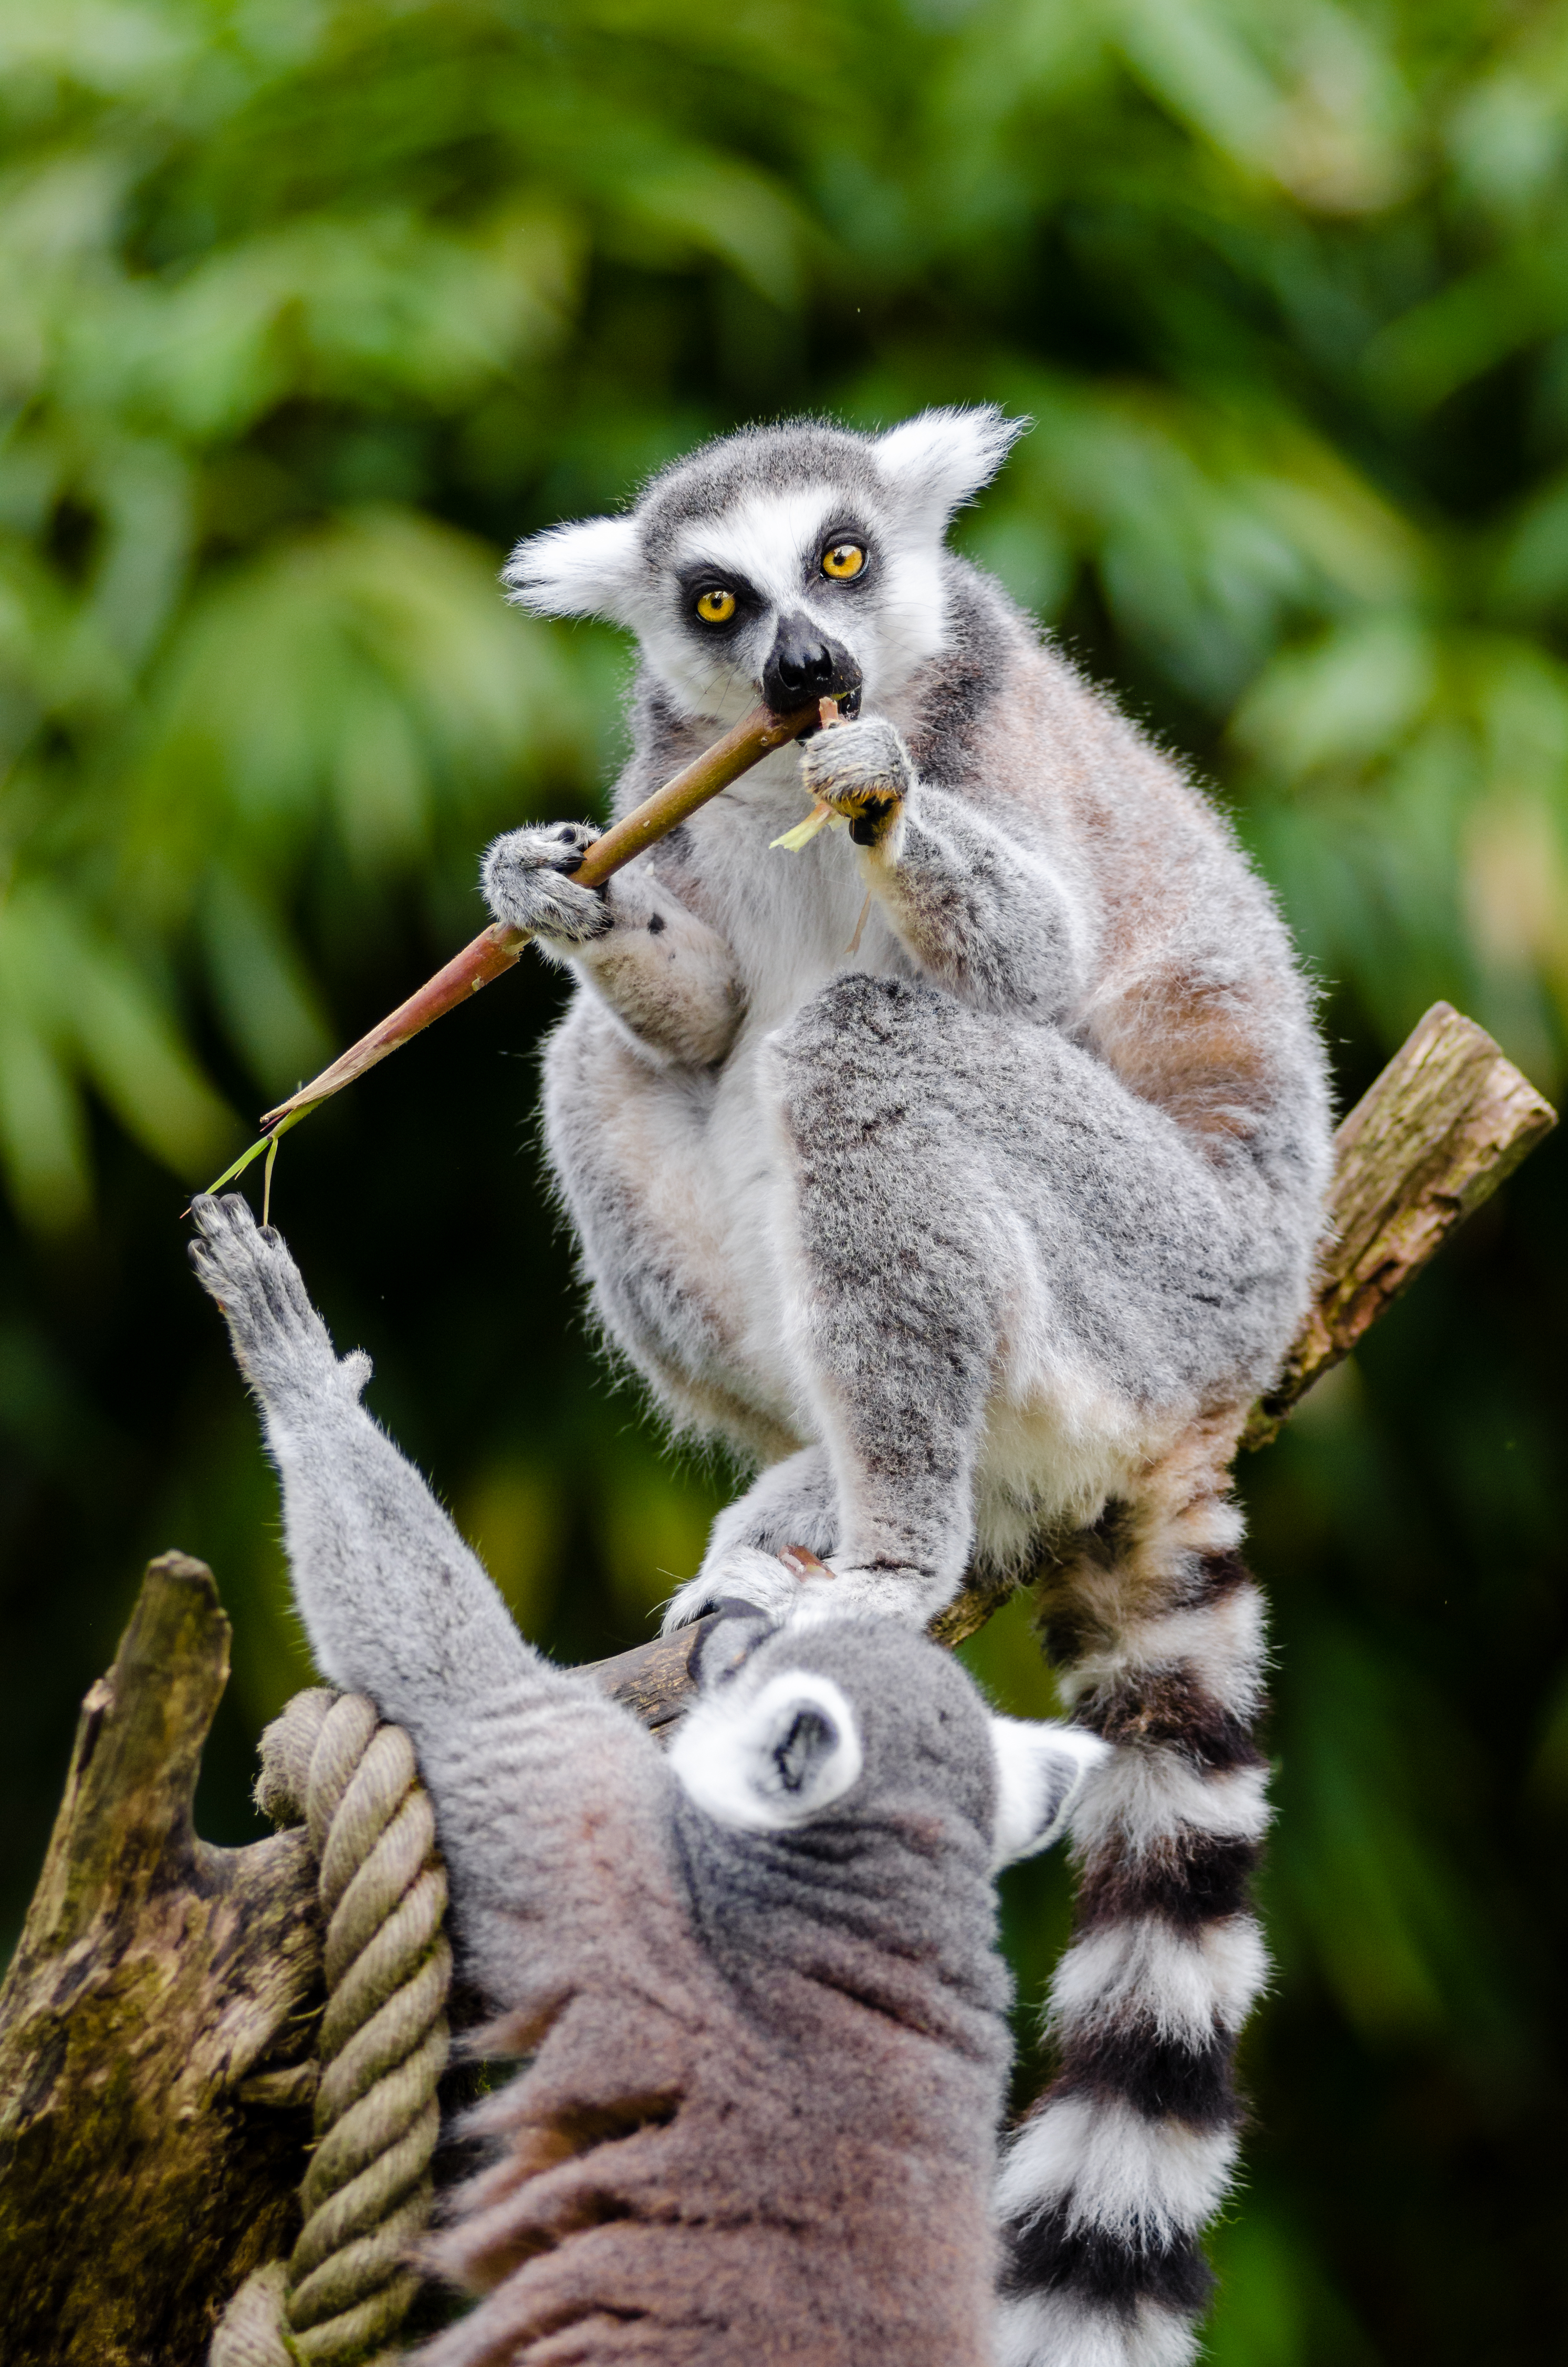
animal, wildlife, zoo, mammal, fauna, primate, madagascar, vertebrate, lemur